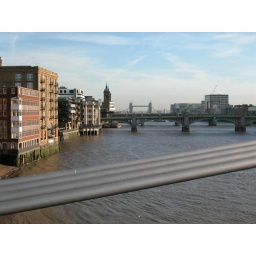
tower bridge in the back as you can see! ^^...